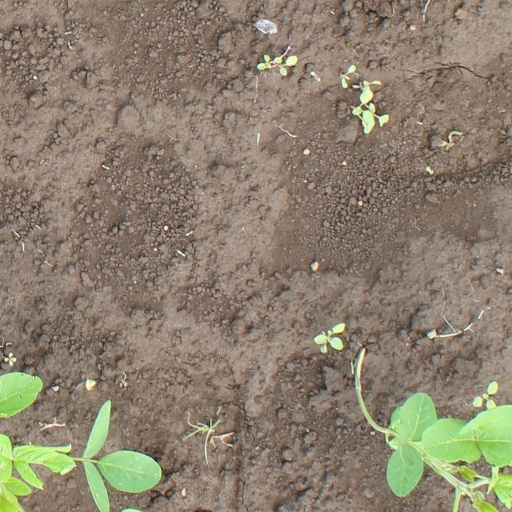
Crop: soybean